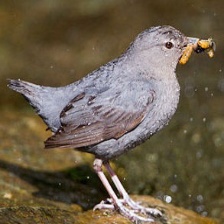
Species: AMERICAN DIPPER
Scientific name: CINCLUS MEXICANUS